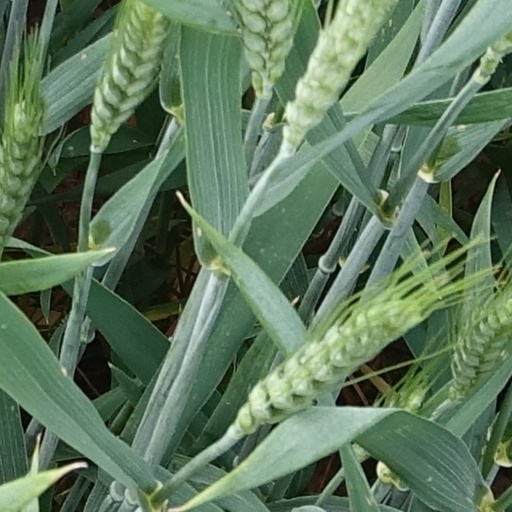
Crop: wheat